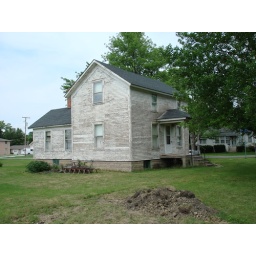
Looking north east at the old house. Bro and Dad sitting on the steps. This house was built in 1890's.